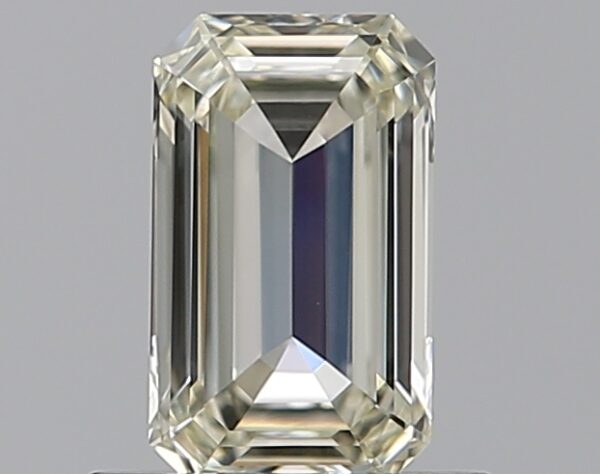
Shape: emerald
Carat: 0.56
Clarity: VVS1
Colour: M
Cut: EX
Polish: VG
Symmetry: VG
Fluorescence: ST
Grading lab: GIA
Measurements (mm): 6.33 x 3.78 x 2.29